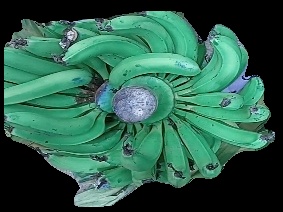
Variety: pachbale
Grade: grade3